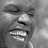
Emotion: happy